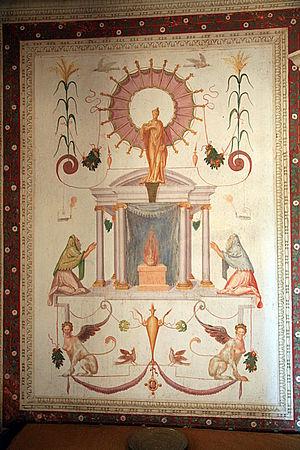
Le grotesque est à l'origine un style d'ornement découvert à la Renaissance. Par dérive, le terme désigne aussi aujourd'hui le caractère de ce qui semble ridicule, bizarre, risible, mêlé d'un certain effroi. Selon Rémi Astruc, malgré la difficulté à identifier les formes de grotesque en raison de leur extraordinaire variété et diversité, tout grotesque pourrait se ramener à la mise en œuvre d'un ou plusieurs de ces motifs : redoublement, hybridité, métamorphose.